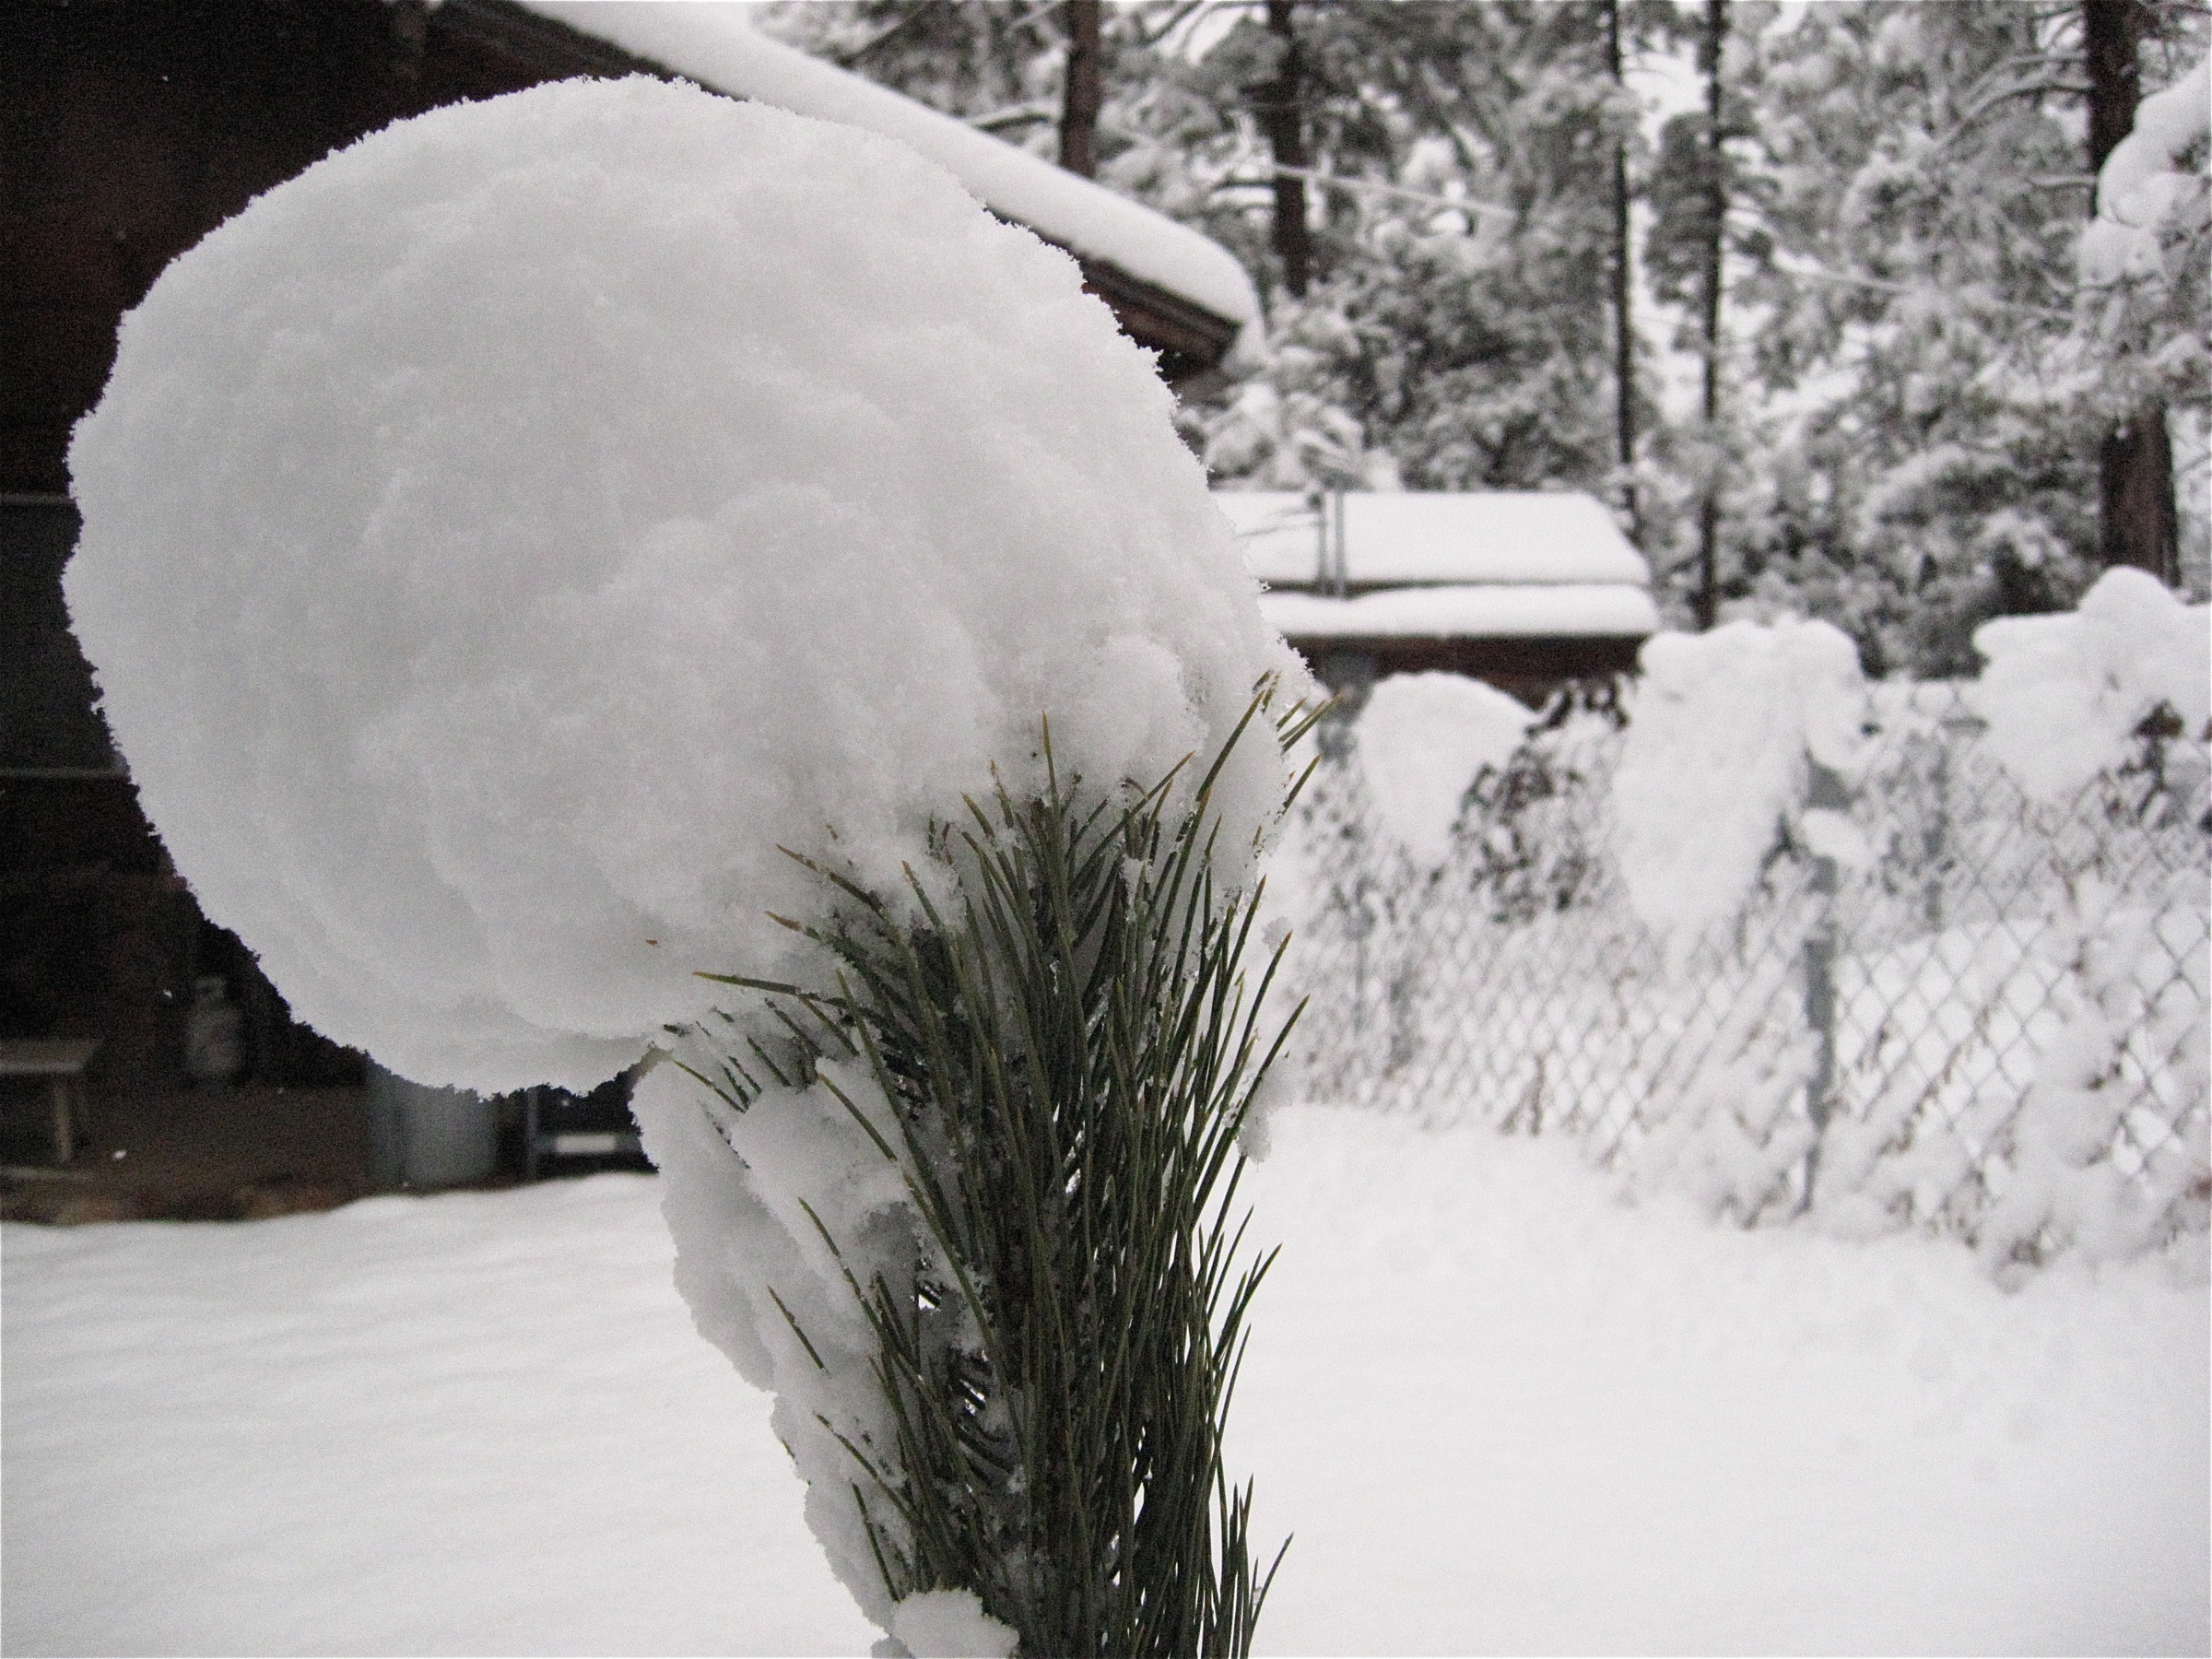
branch, snow, winter, bird, white, ice, weather, season, blizzard, inmybackyard, freezing, winter storm